3rd Jerusalem Biennale (2017)

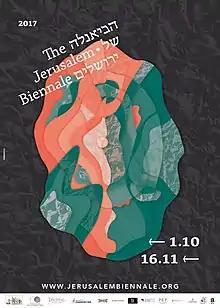
Poster for the 3rd Jerusalem Biennale in 2017

The Jerusalem Biennale, as stated on the Biennial Foundation's website, "is a platform for professional curators and artists to present contemporary works that relate, in one way or another, to the Jewish world of content. Every two years, a growing community of artists, art lovers, collectors, writers, researchers, and social activists gather in Jerusalem to celebrate Contemporary Jewish Art and to enjoy a variety of exhibitions, projects, site-specific installations and events under this conceptual framework."